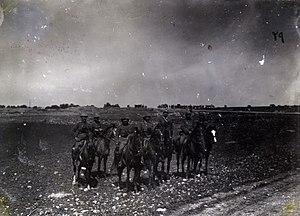
La bataille de Damas, chute de Damas ou prise de Damas est une bataille de la Première Guerre mondiale. Elle fait partie de la campagne du Sinaï et de la Palestine et oppose les forces alliées de l'Empire britannique et du royaume hachémite du Hedjaz, proclamé en 1916, à celles de l'Empire ottoman soutenu par l'Allemagne. Les forces ottomanes, défaites en Palestine, se replient vers la Syrie ottomane. Menacées d'encerclement par les forces britanniques de l'Egyptian Expeditionary Force et les insurgés arabes, elles doivent abandonner Damas.
La 4ᵉ armée ottomane est une unité militaire de l'armée ottomane créée au XIXᵉ siècle, recréée en 1908 puis en 1914, ayant combattu durant la Première Guerre mondiale sur le front du Moyen-Orient. Elle est dissoute à l'automne 1918.